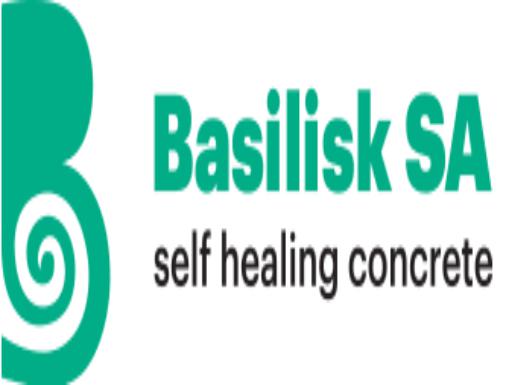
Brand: basilisk
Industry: Others